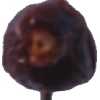
Label: dates